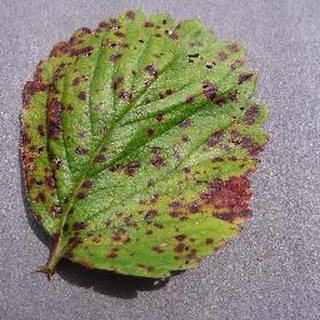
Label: strawberry_leaf_scorch